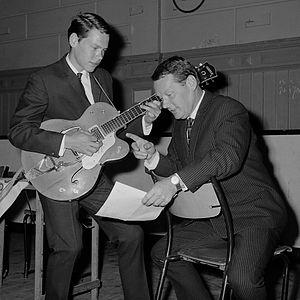
Snip et Snap était un duo comique néerlandais composé de Willy Walden et Piet Muijselaar et qui animait une revue. Il fut actif entre 1937 et 1977 et leur revue fut diffusée aussi bien à la radio qu'à la télévision.